1915 Chicago Whales season

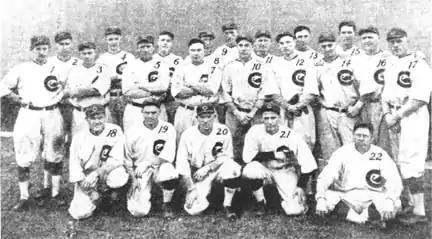
The 1915 Chicago Whales

"Note: Pos = Position; G = Games played; AB = At bats; H = Hits; Avg. = Batting average; HR = Home runs; RBI = Runs batted in"